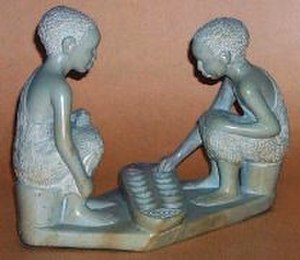
Brætspil
To hyrder fra Luo-folket i færd med et spil i mancala-familien
Et brætspil er et spil for en eller flere personer, som spilles på et bræt normalt lavet af træ, plastik, pap, jord eller papir. På brættet er der trykt symboler, mønstre og/eller lavet huller til at flytte brikkerne efter.